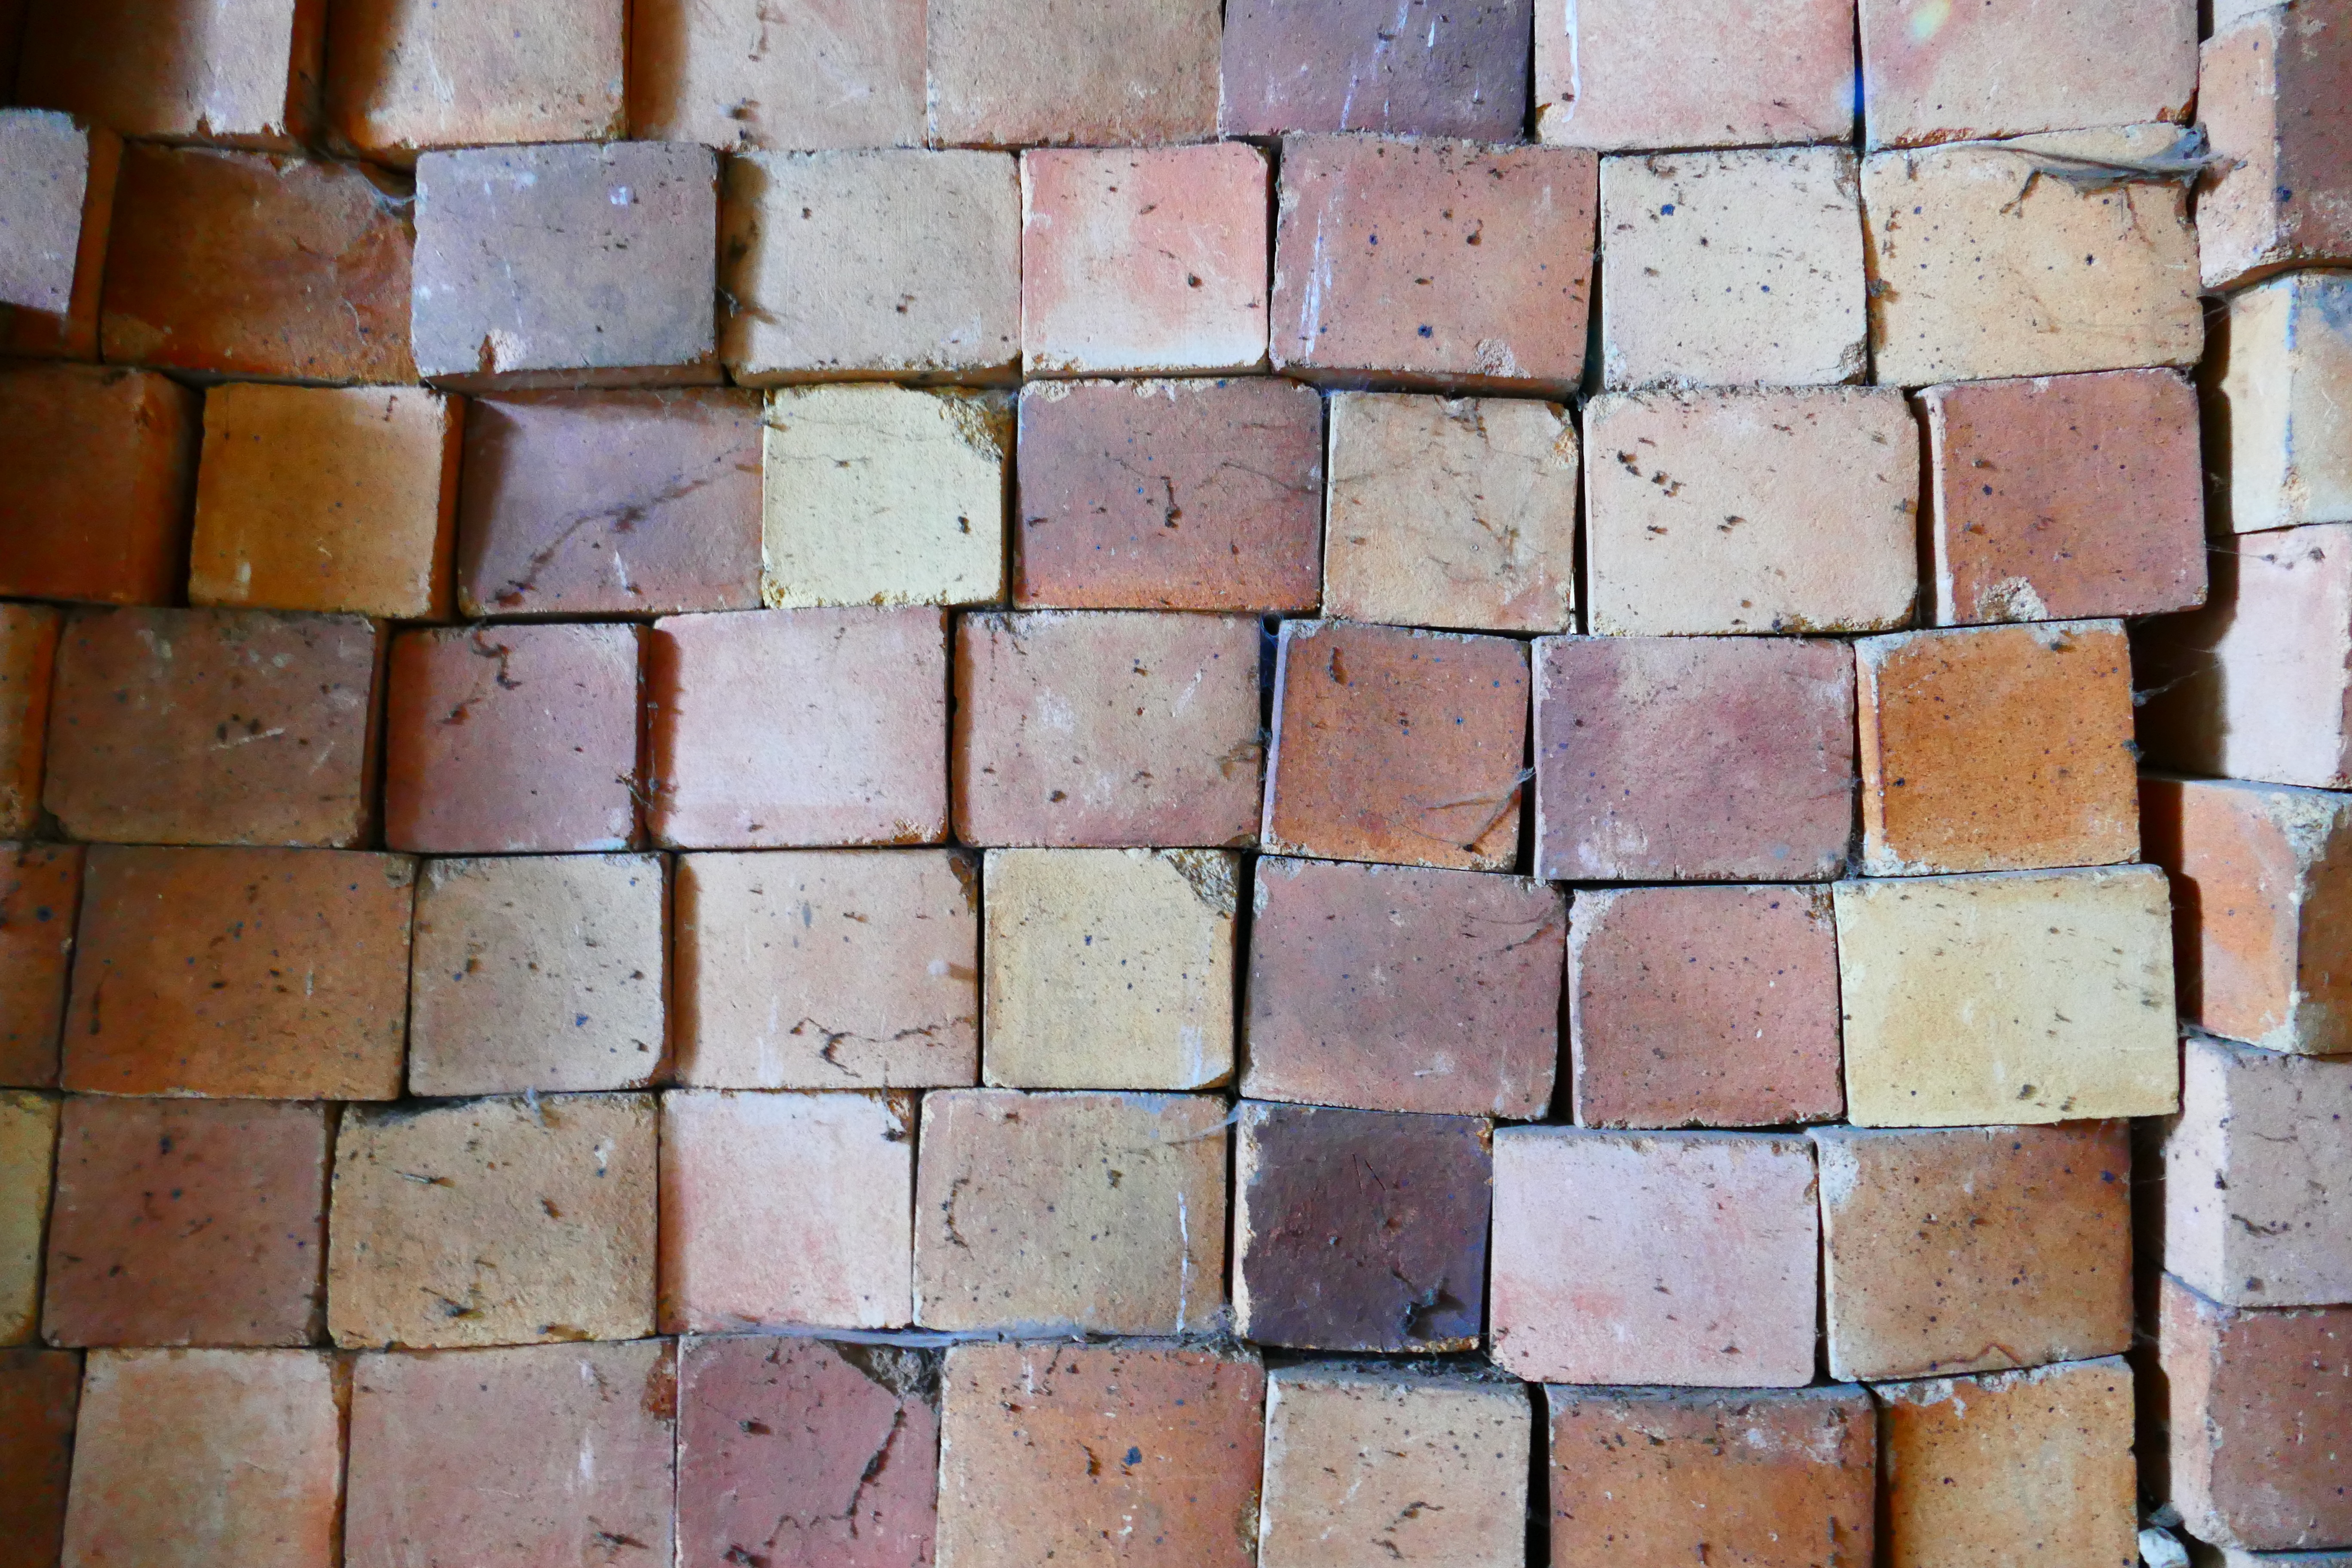
wood, texture, floor, wall, stone, tile, brick, material, storage, art, bricks, stock, brickwork, masonry, flooring